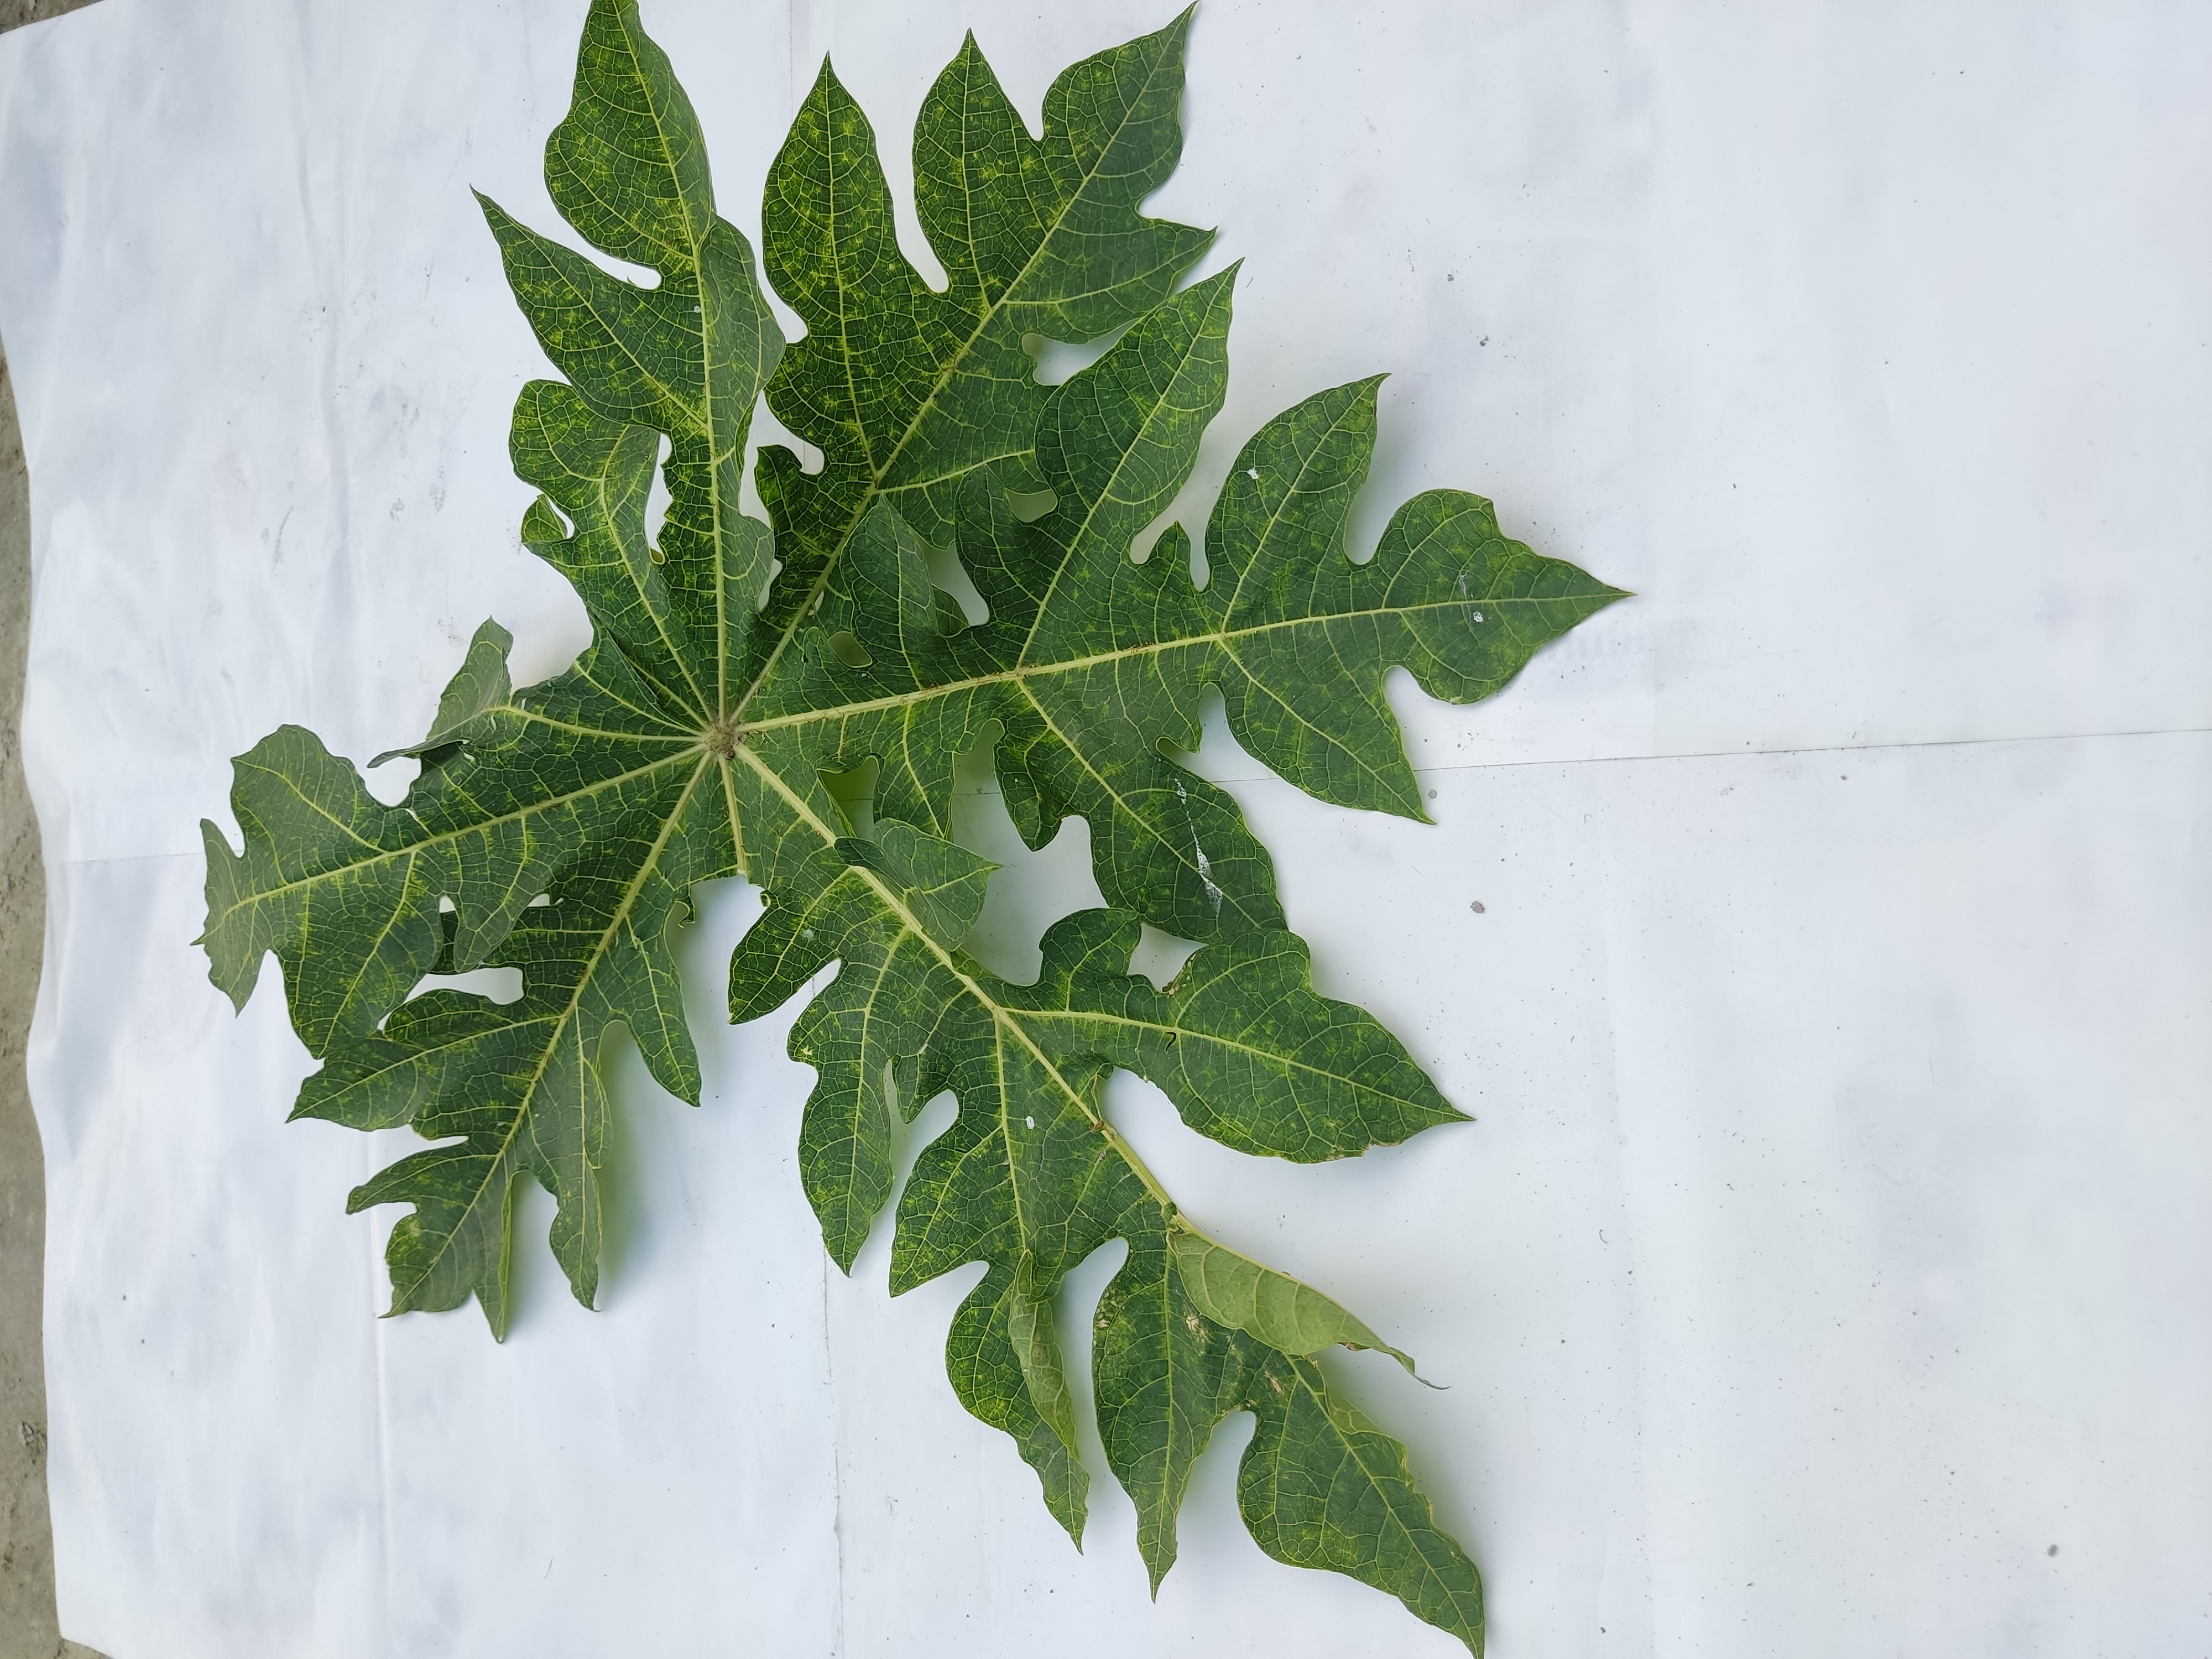
Label: Mosaic